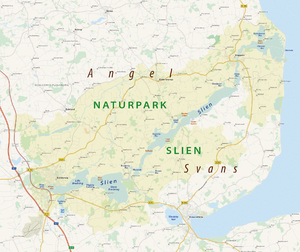
Slien
Naturpark Sli
Slien er en indfjord i det nordlige Tyskland ved Østersøens vestlige ende mellem Angel og Svans. I lighed med de østjyske fjorde er Slien en oversvømmet tunneldal dannet i seneste istid. Ved udmundingen ligger byen Kappel og i bunden købstaden Slesvig by. Den danske konge Erik Plovpenning døde på Slien.